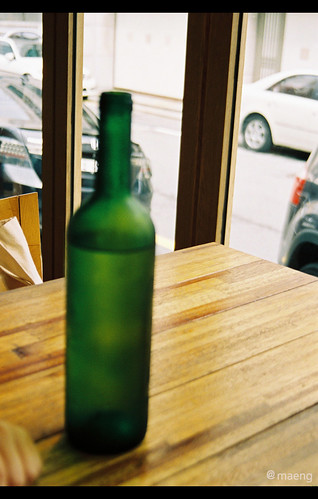
Waste category: glass